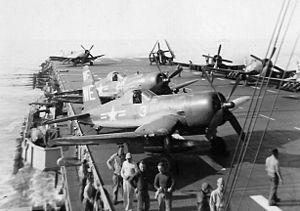
L’escadrille d’attaque de la marine 214 est une unité de chasseurs du Corps des Marines Américains, équipée de nos jours de AV-8B Harrier.